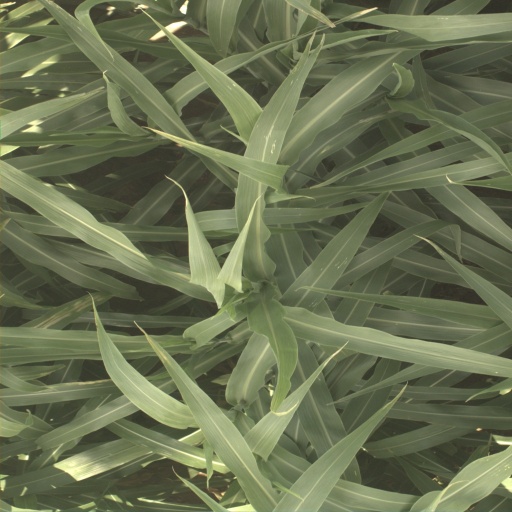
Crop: sorghum